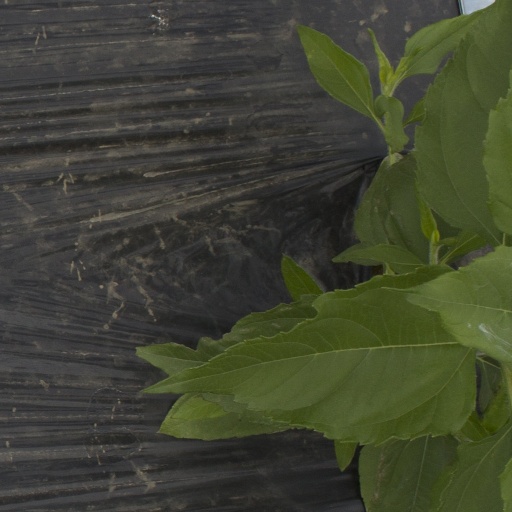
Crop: Jerusalem artichoke